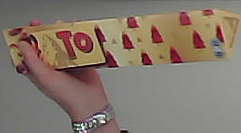
Product: toblerone_white